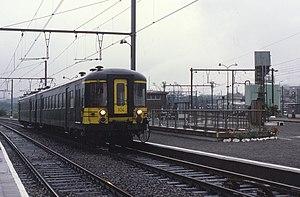
La gare de Jemeppe-sur-Sambre est une gare ferroviaire belge de la ligne 130, de Namur à Charleroi, située sur le territoire de la commune de Jemeppe-sur-Sambre dans la province de Namur en Région wallonne.
Les automotrices dites « Classiques » sont des automotrices doubles de la SNCB, dont un petit nombre est encore en service.